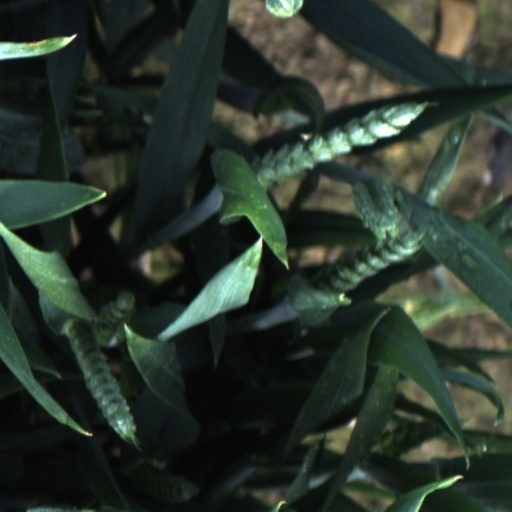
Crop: wheat